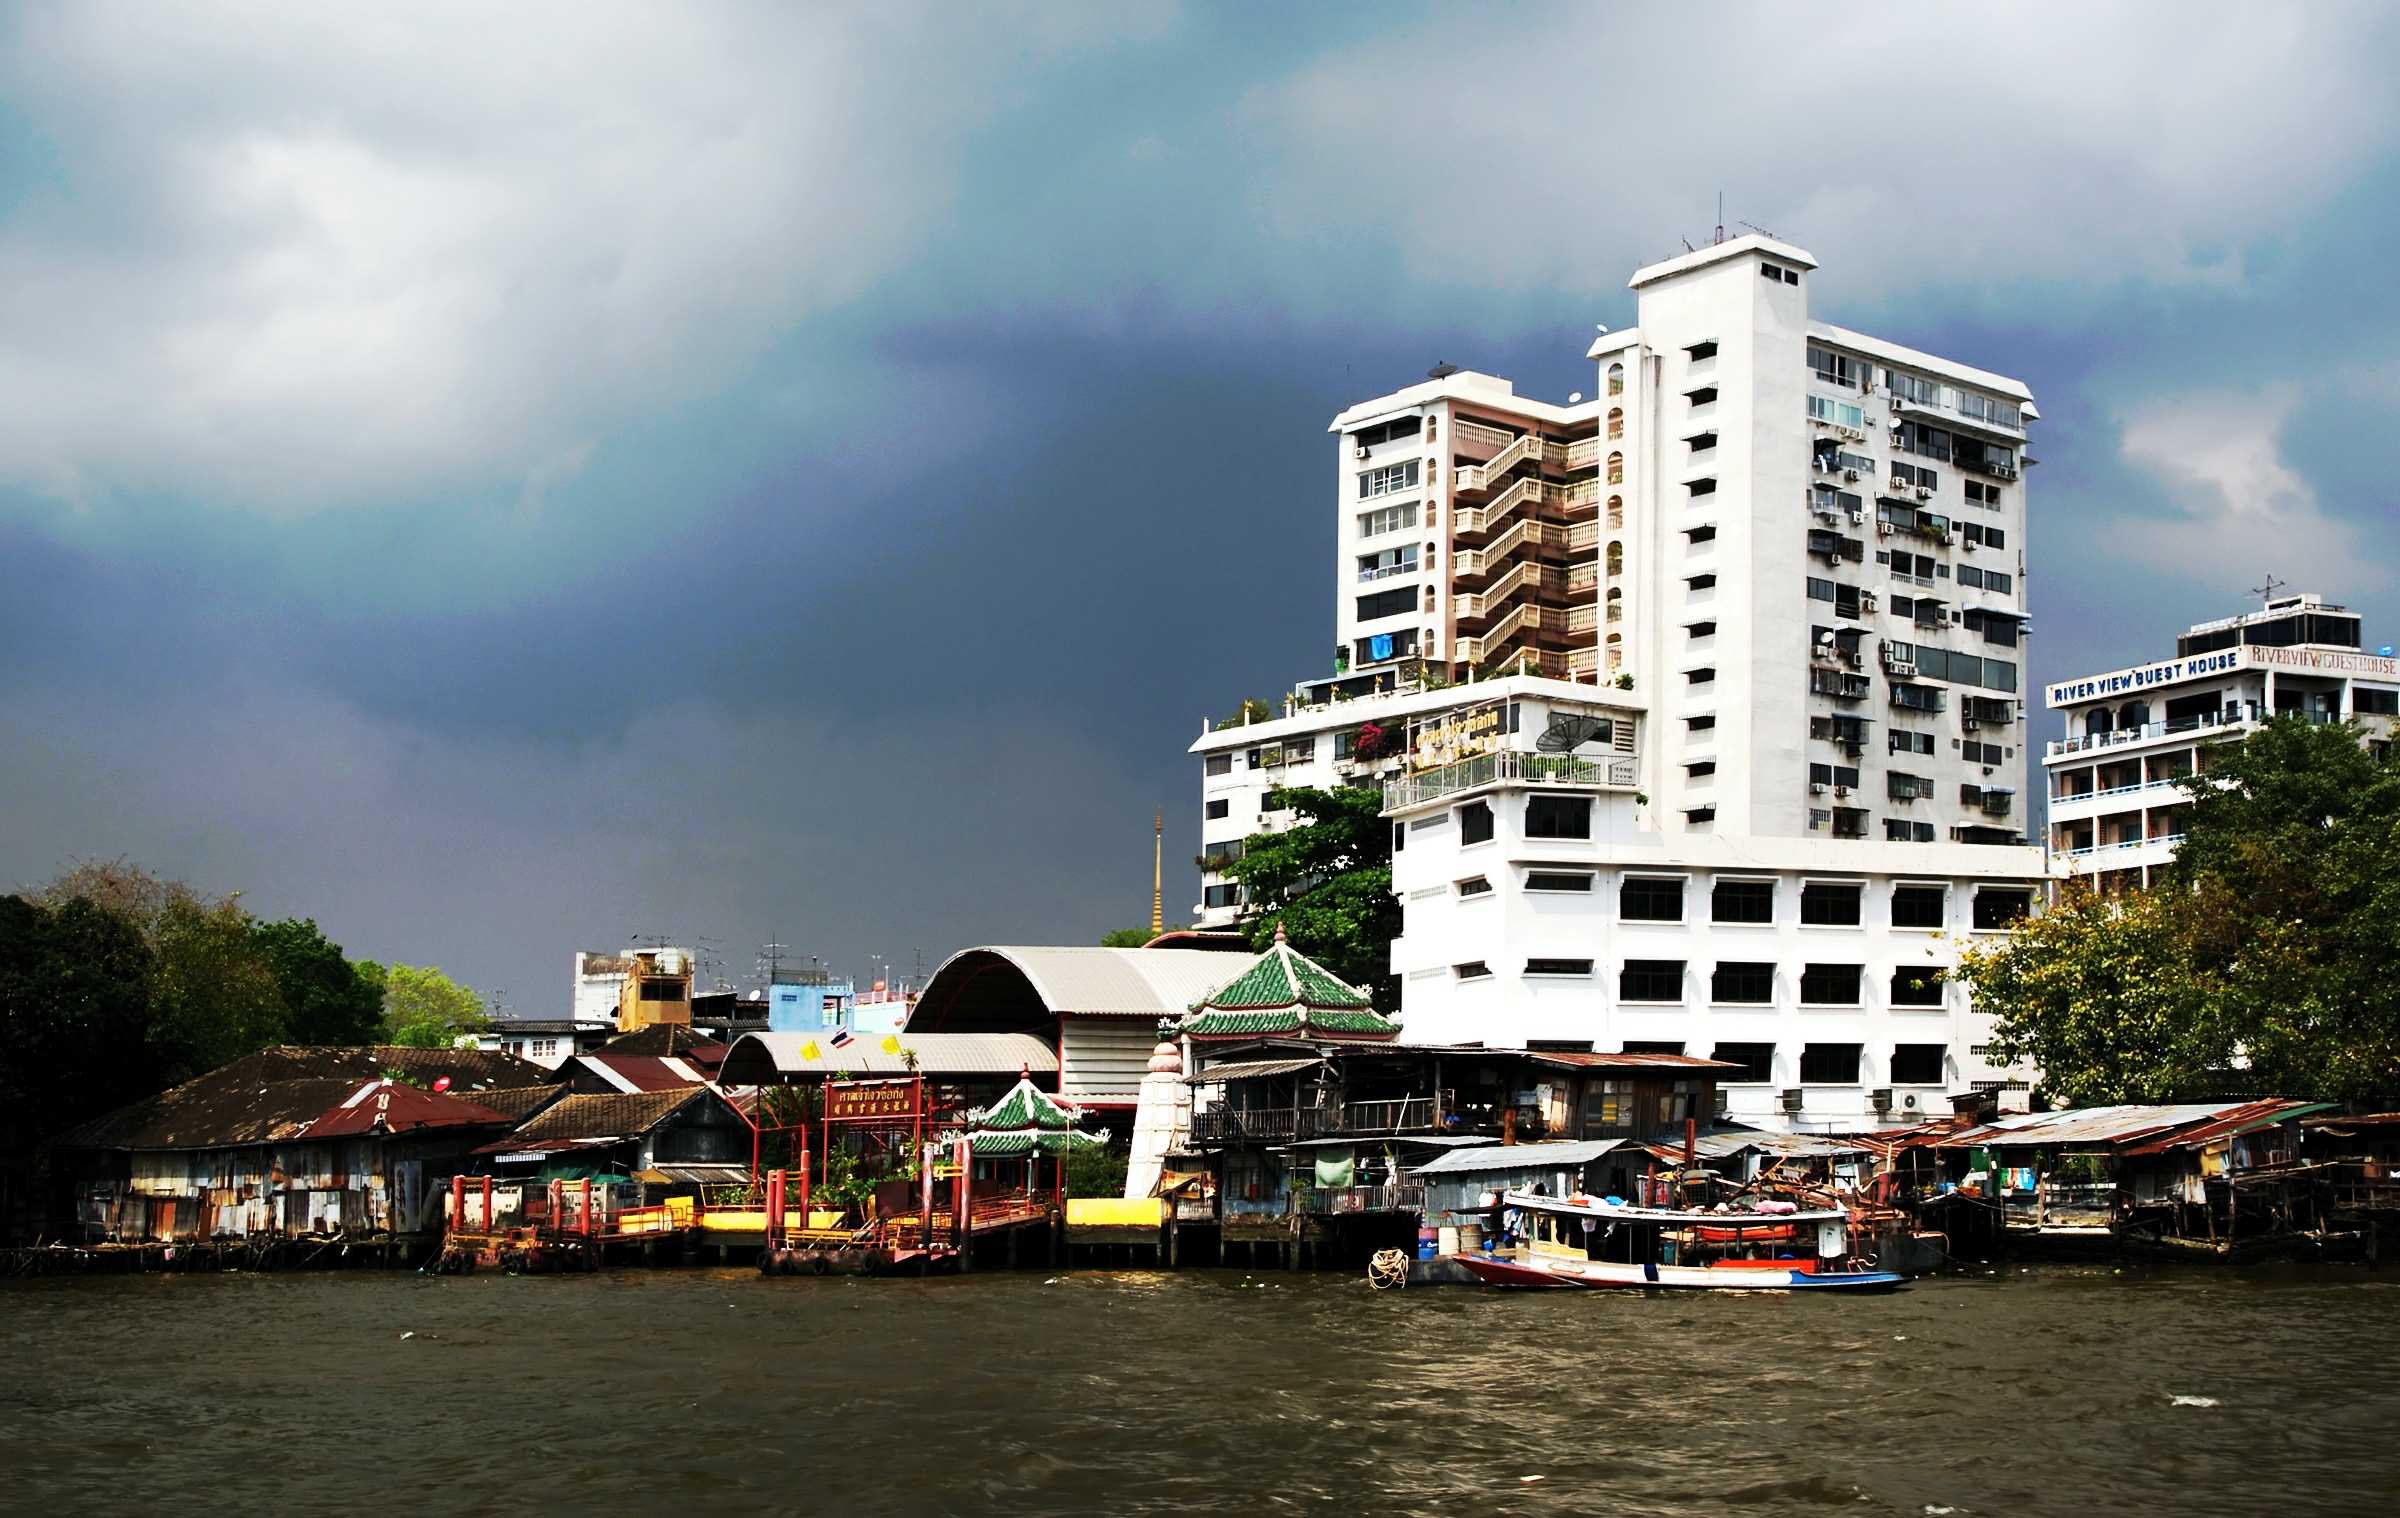
sea, coast, town, city, river, cityscape, vacation, vehicle, asia, harbor, buddha, bangkok, chaophraya, streetscenes, temples, wats, riverboats, totallythailand, bangkoksightseeing, thailang, thingstodoinbangkok, sightseeinginbangkok, anantaracruise, trafflc, rivercrusing, ricebargecruise, urban area, human settlement